Eliteserien

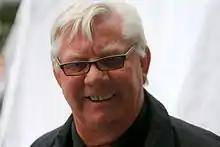
The head of a white-haired white man. He is wearing spectacles and a black coat.

In the UEFA coefficient, UEFA's rankings of European leagues based on their performances in European competitions over a five-year period, the league ranked 27th at the end of the 2012–2013 European season, its lowest ranking since 1993. The league's highest ranking, tenth place, came in 1998. The winners of the previous calendar year's Eliteserien enter the second qualifying round of the UEFA Champions League, while the cup winners enter the second qualifying round of the Europa Conference League. The second and third placed teams also enters the second qualifying round of the Europa Conference League. In the 2013–2014 season, Norway also had an additional place in the first qualifying round of the Europa League due to its fair play ranking.